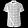
Label: Shirt